Bogheid

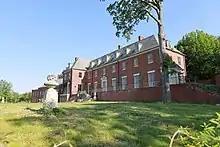
Northern façade

Bogheid is a historic Gold Coast mansion in Glen Cove, New York.